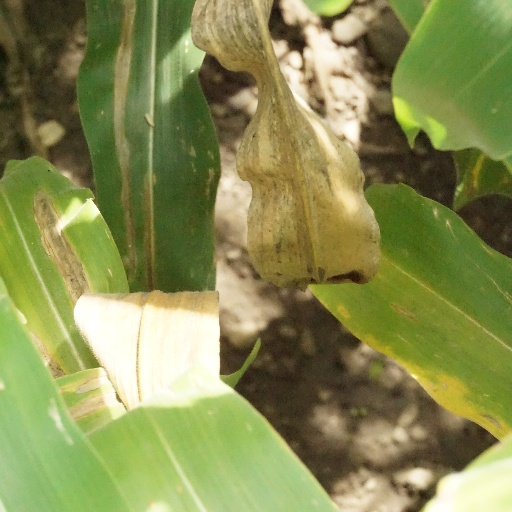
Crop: maize; corn